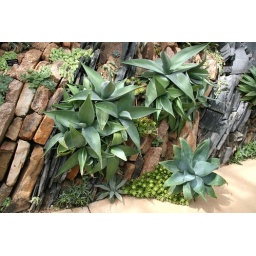
Agave in a rock wall